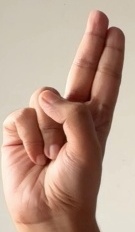
ASL sign: U